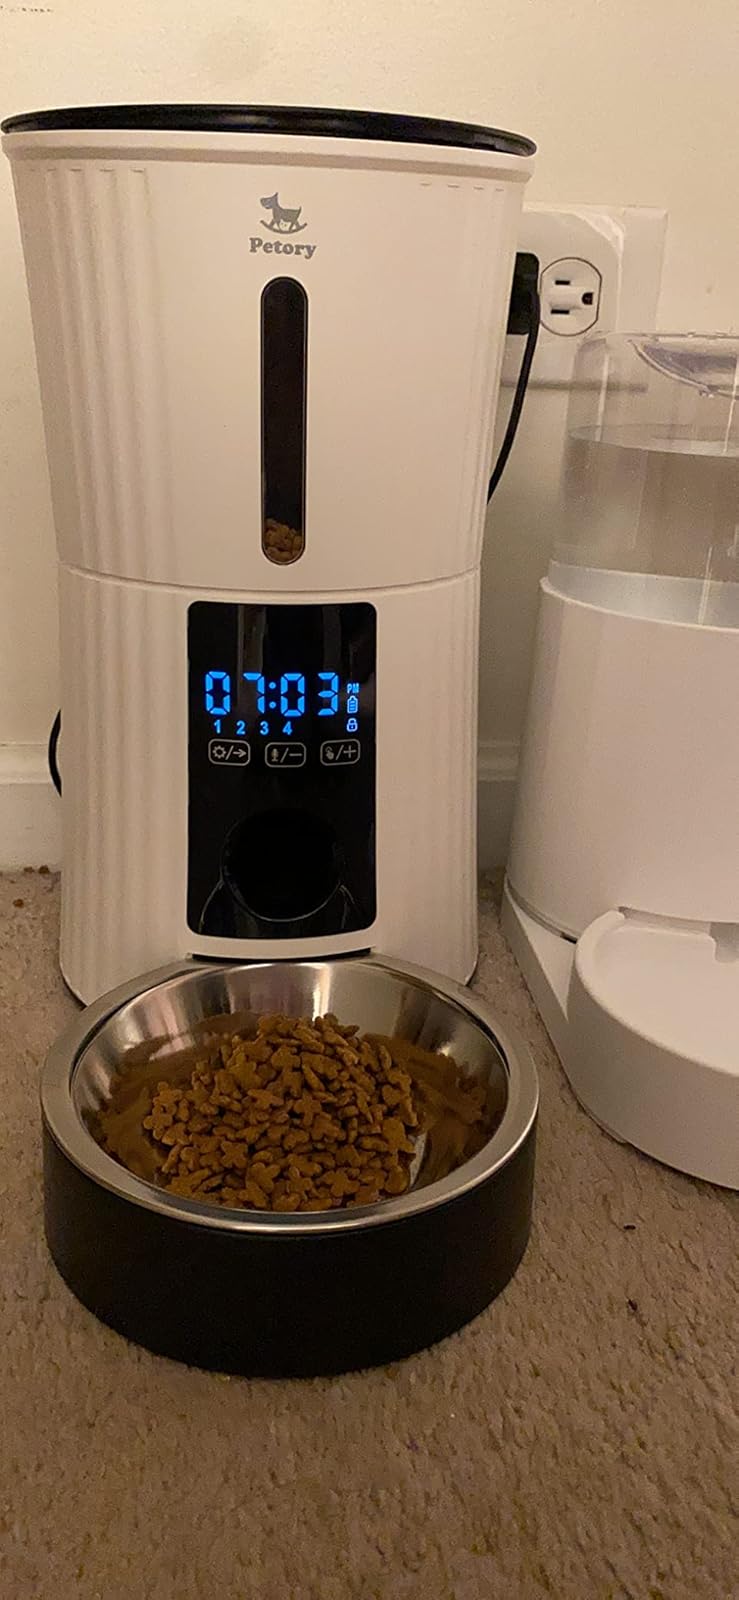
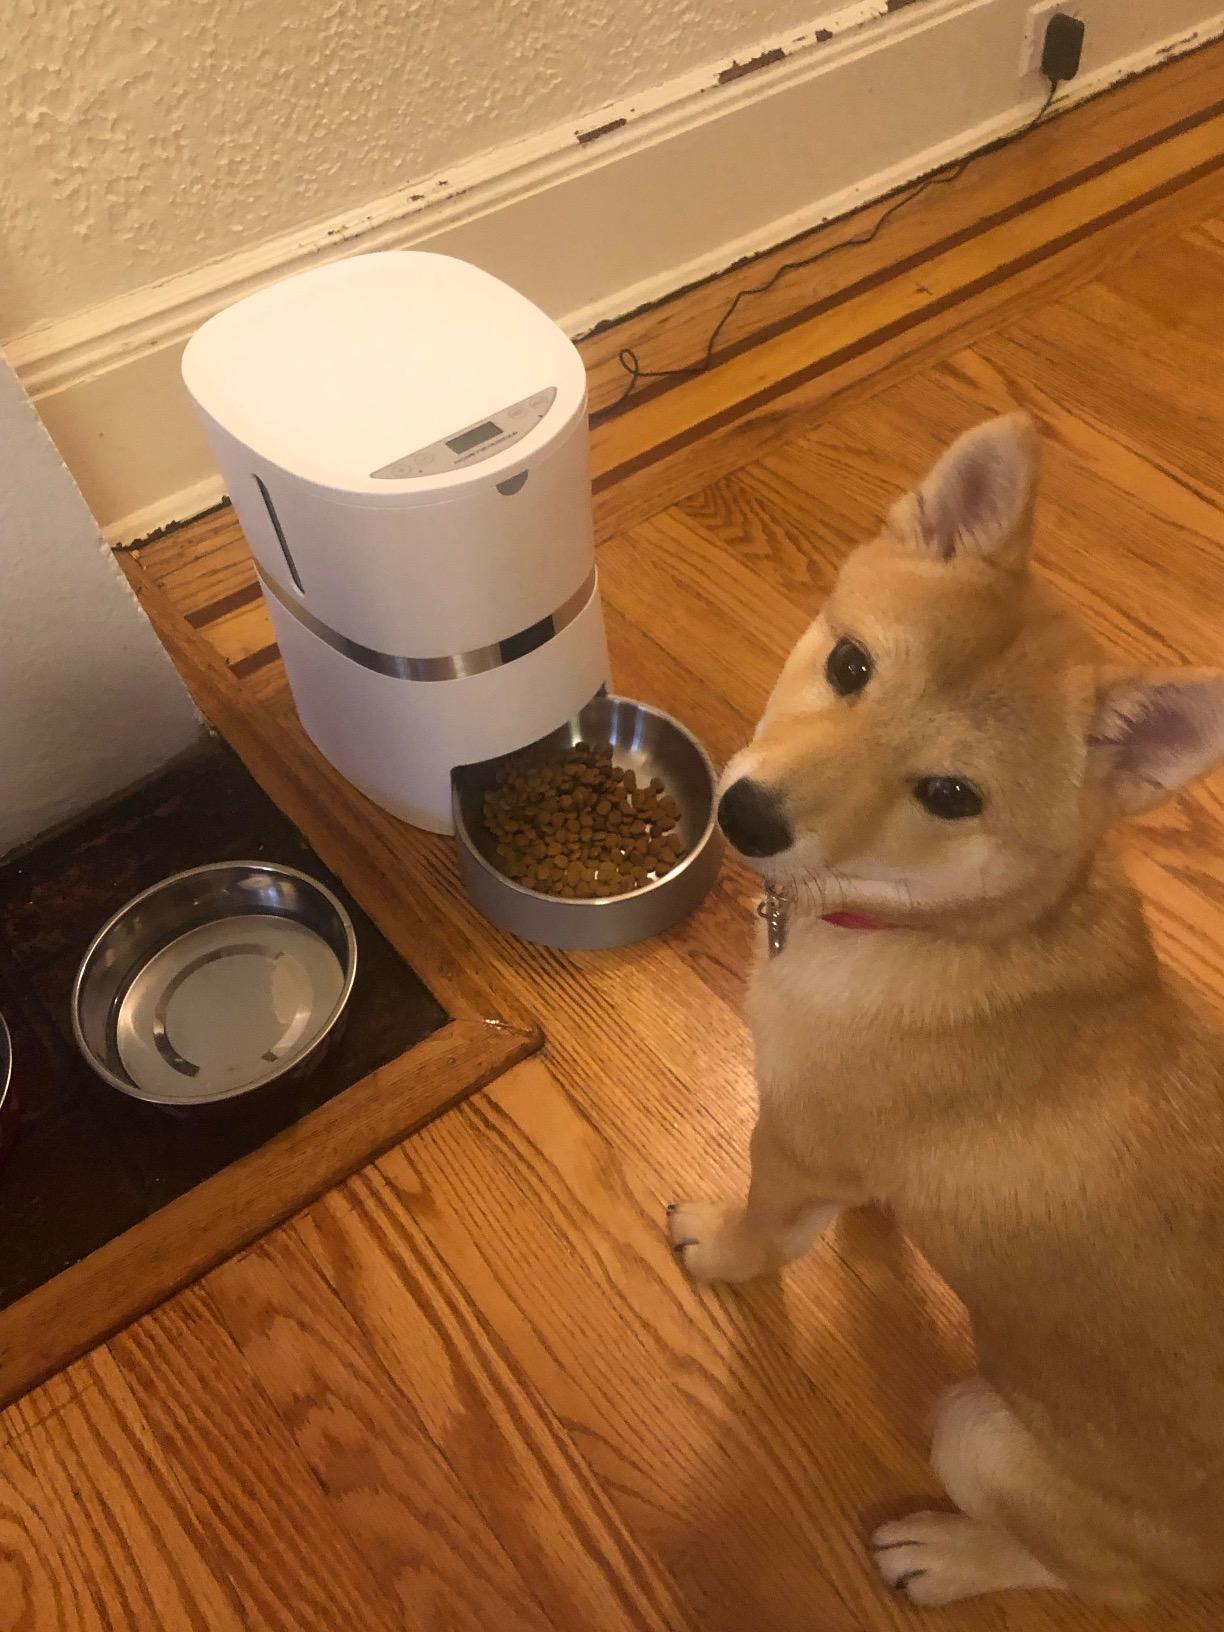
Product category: items_feeder
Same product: no